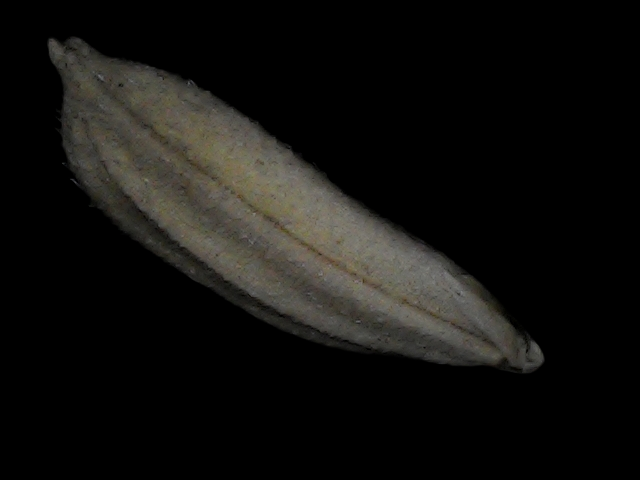
Rice variety: Bd72